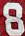
Number: 8